Thomas Schoorel

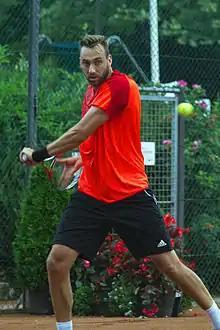
Schoorel at an ITF tournament in The Netherlands

Schoorel has a career high ATP singles ranking of World No. 94, achieved on 4 July 2011. He also has a career high ATP doubles ranking of World No. 299, achieved on 30 August 2010.